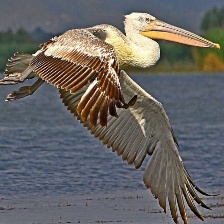
Species: DALMATIAN PELICAN
Scientific name: PELECANUS CRISPUS